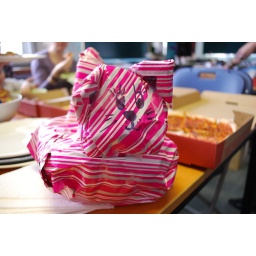
Not mine unfortunately. The pizzas and pink pussycat pressie were in honour of one of the girls in work's birthday.